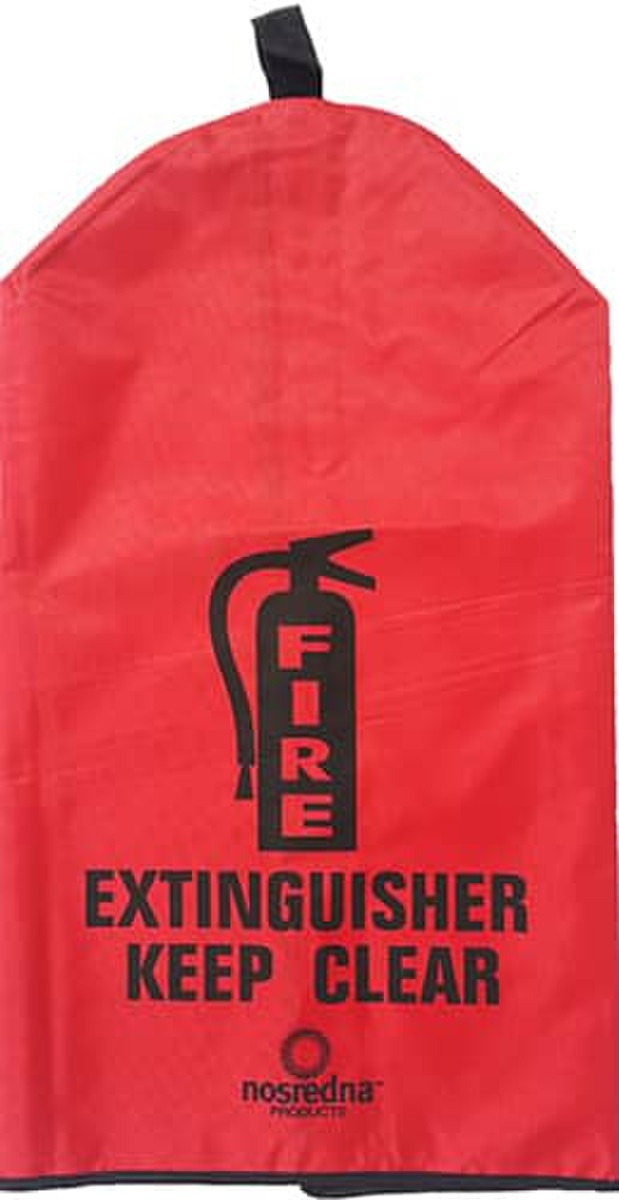
COVER 5LB/2.5LB
COVER 5LB/2.5LB
Brand: Absolute Autoguard
Category: Home & Garden > Flood, Fire & Gas Safety > Fire Extinguisher & Equipment Storage